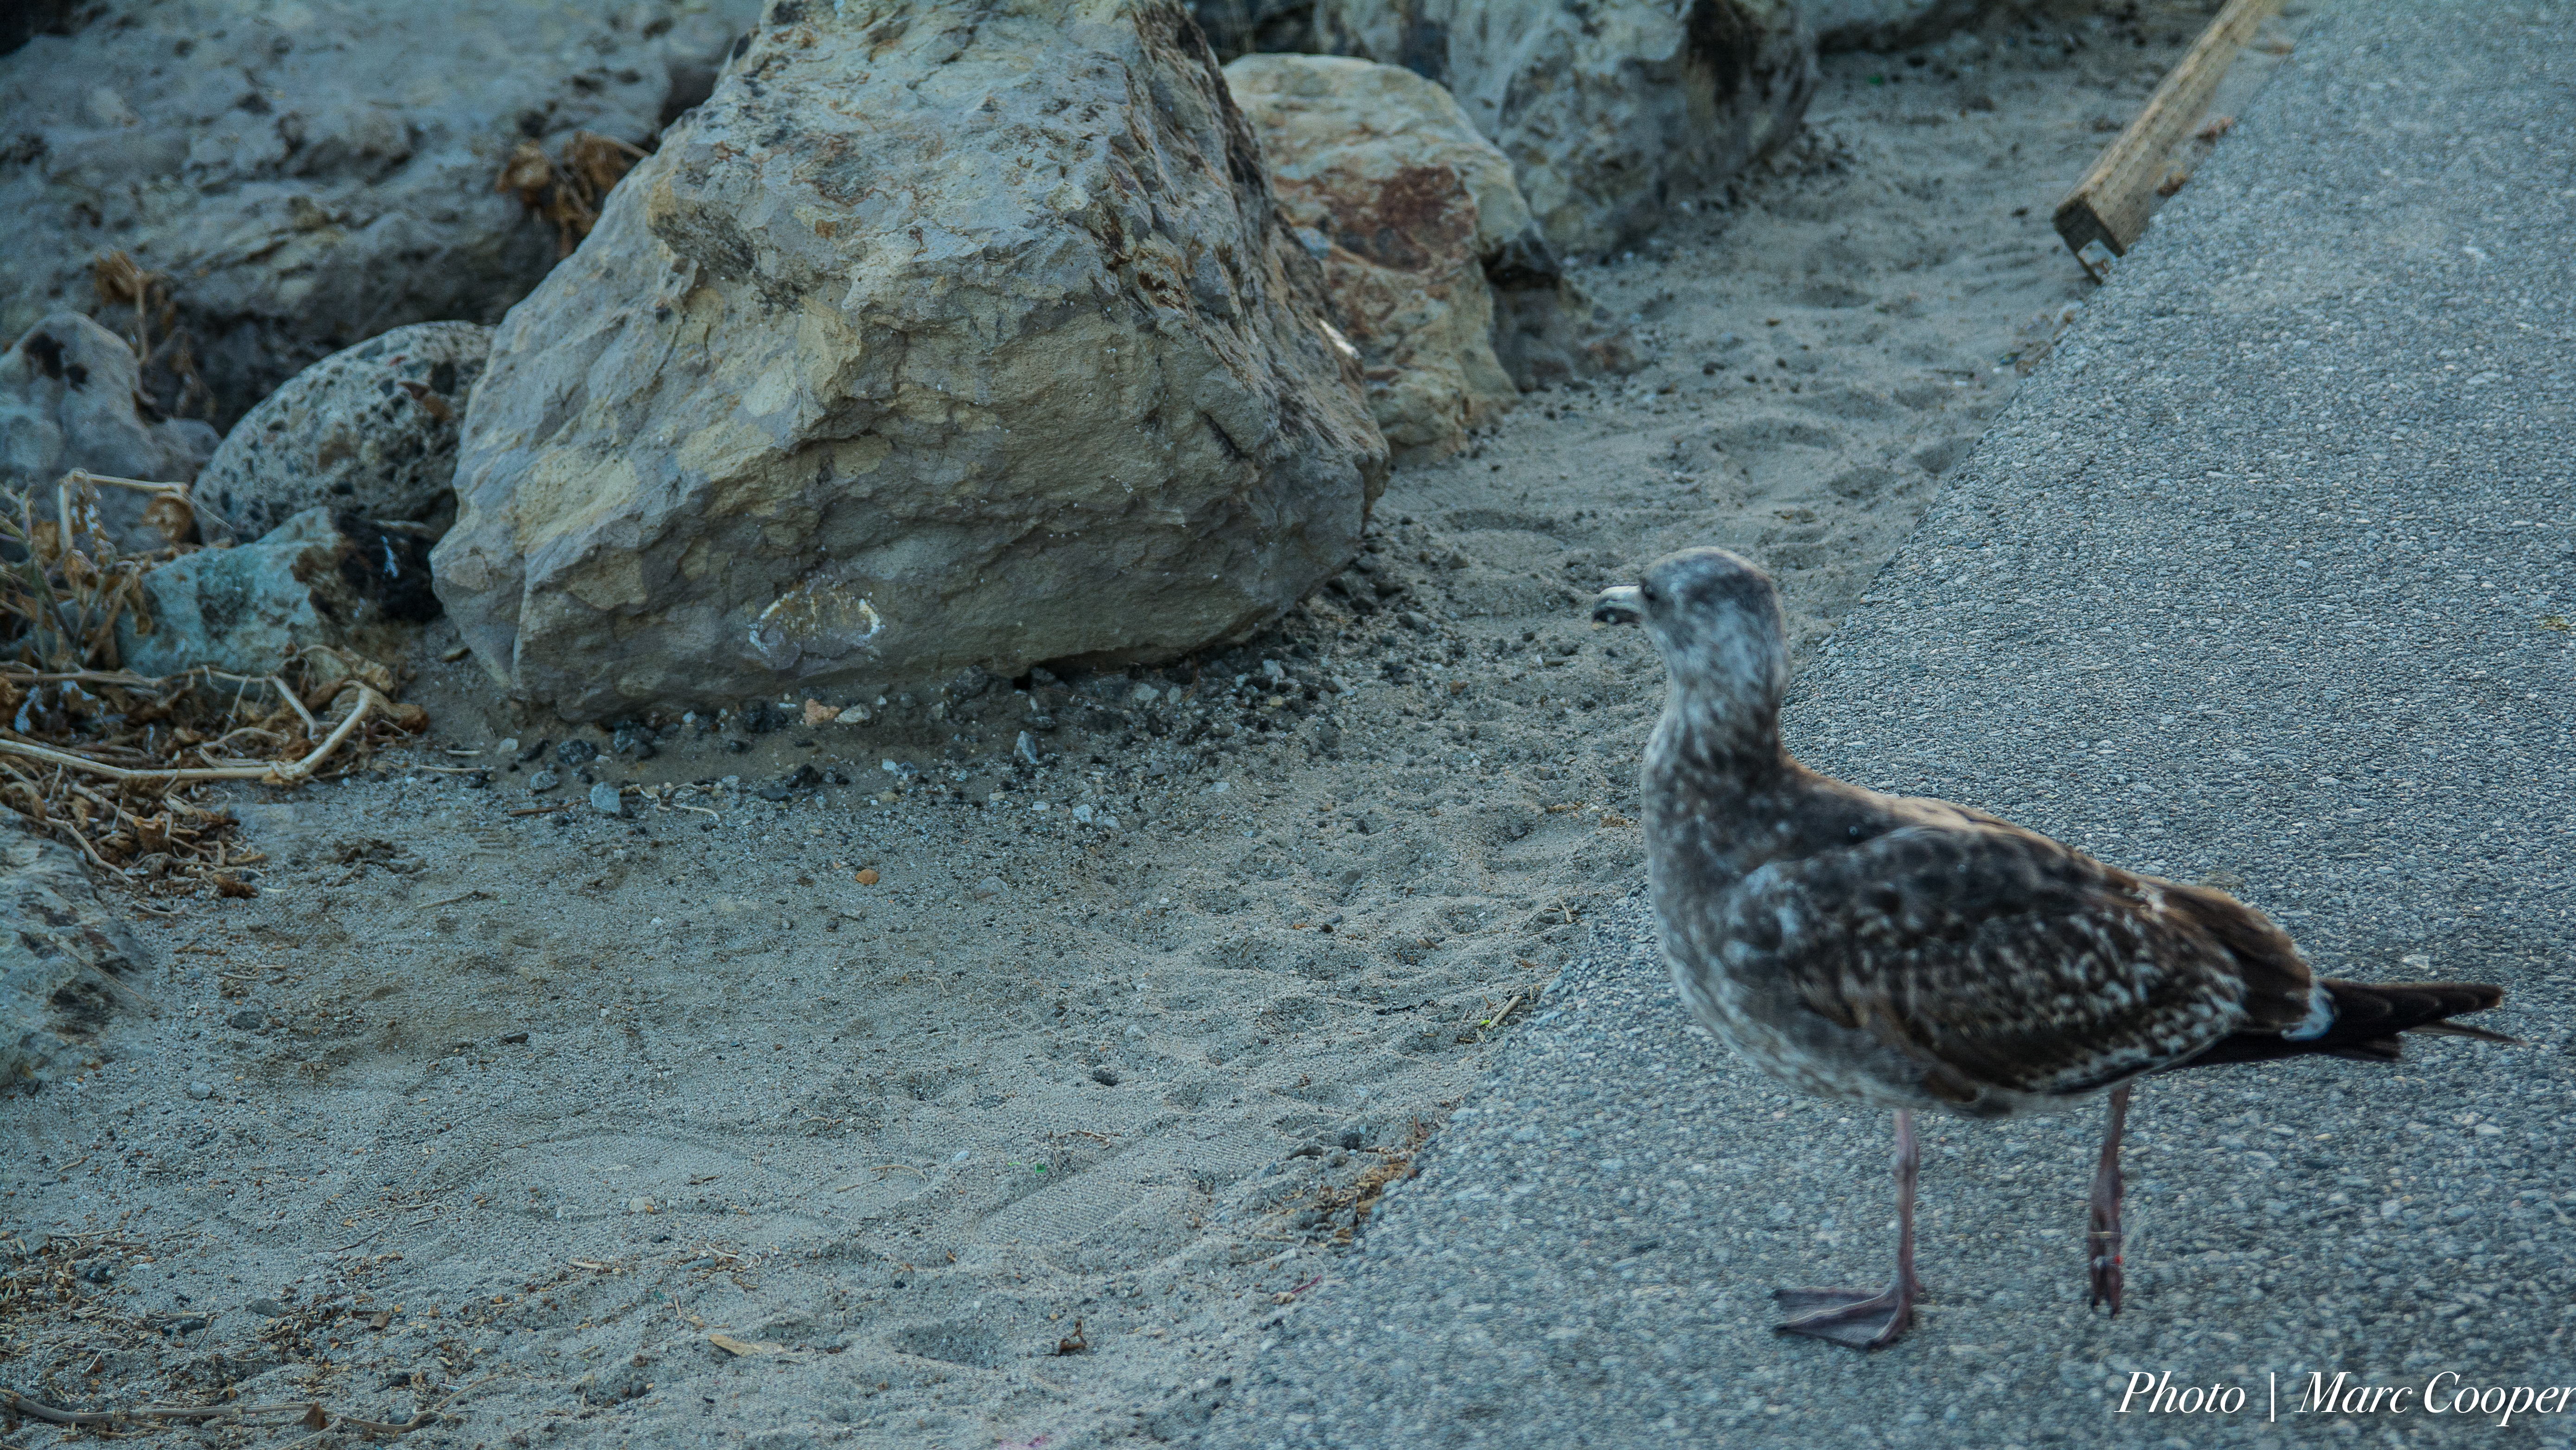
bird, pier, wildlife, fauna, malibu, seagulls, malibupier